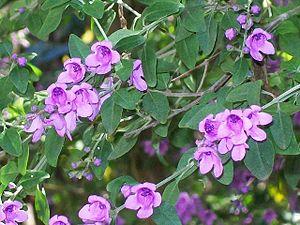
Prostanthera ovalifolia, appelée « menthe australienne », est une espèce d'arbustes de la famille des Lamiacées. C'est une des 90 espèces endémiques d'Australie du genre Prostanthera. C'est un arbuste très ramifié qui peut atteindre jusqu'à 4 mètre en hauteur et qui possède des feuilles rondes vert sombre mesurant 5 à 40 mm en longueur et 3 à 10 mm en largeur. Prostanthera ovalifolia se rencontre dans les forêts sclérophylles humides ou sèches, généralement sur du grès. Ses fleurs mauves ou violet foncé apparaissent entre aout et novembre en Australie.